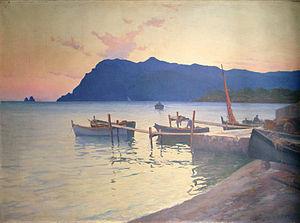
Marine peinte par Eugène Dauphin représentant des pêcheurs en barque ralliant un ponton au bord d’une plage avec, en arrière-plan, un coucher de soleil sur le Cap Sicié et le rocher des Deux-Frères près de Toulon. France